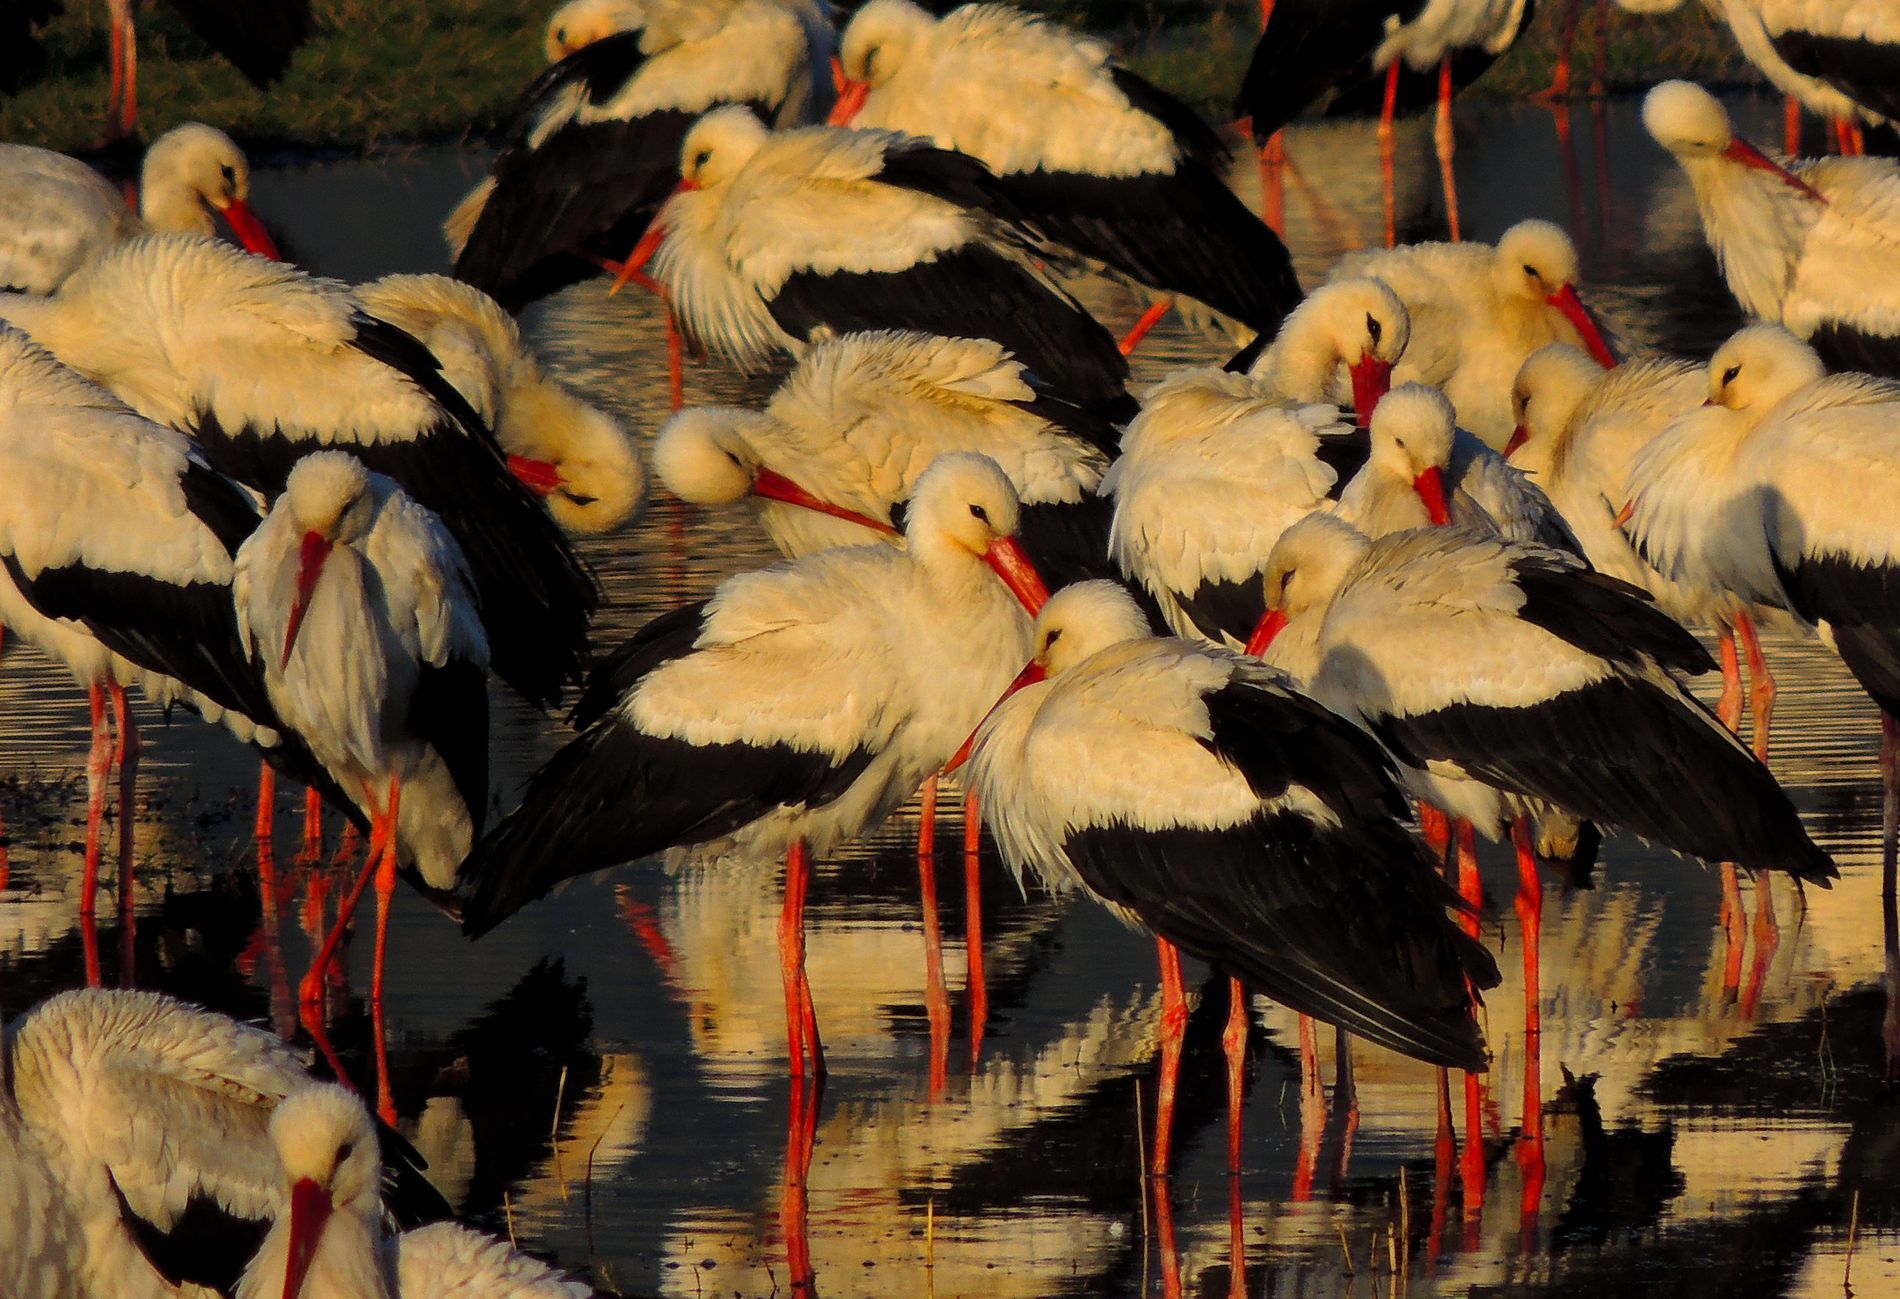
White storks in water
A group of white storks are standing in shallow water; some of them are pecking at their feathers.
Shot at knee level, the photo shows a group of white storks during either a sunset or a sunrise standing in shallow water. This natural photo color with the lighting complements each other.
Labels: Animal, Flock, Bird, Stork, Waterfowl, Beak, Crane Bird, Storks, Water
Camera: NIKON COOLPIX P510
Aperture: F5.9
Exposure: 1/800 sec
ISO: 100
Focal length: 180.0 mm